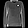
Label: Pullover